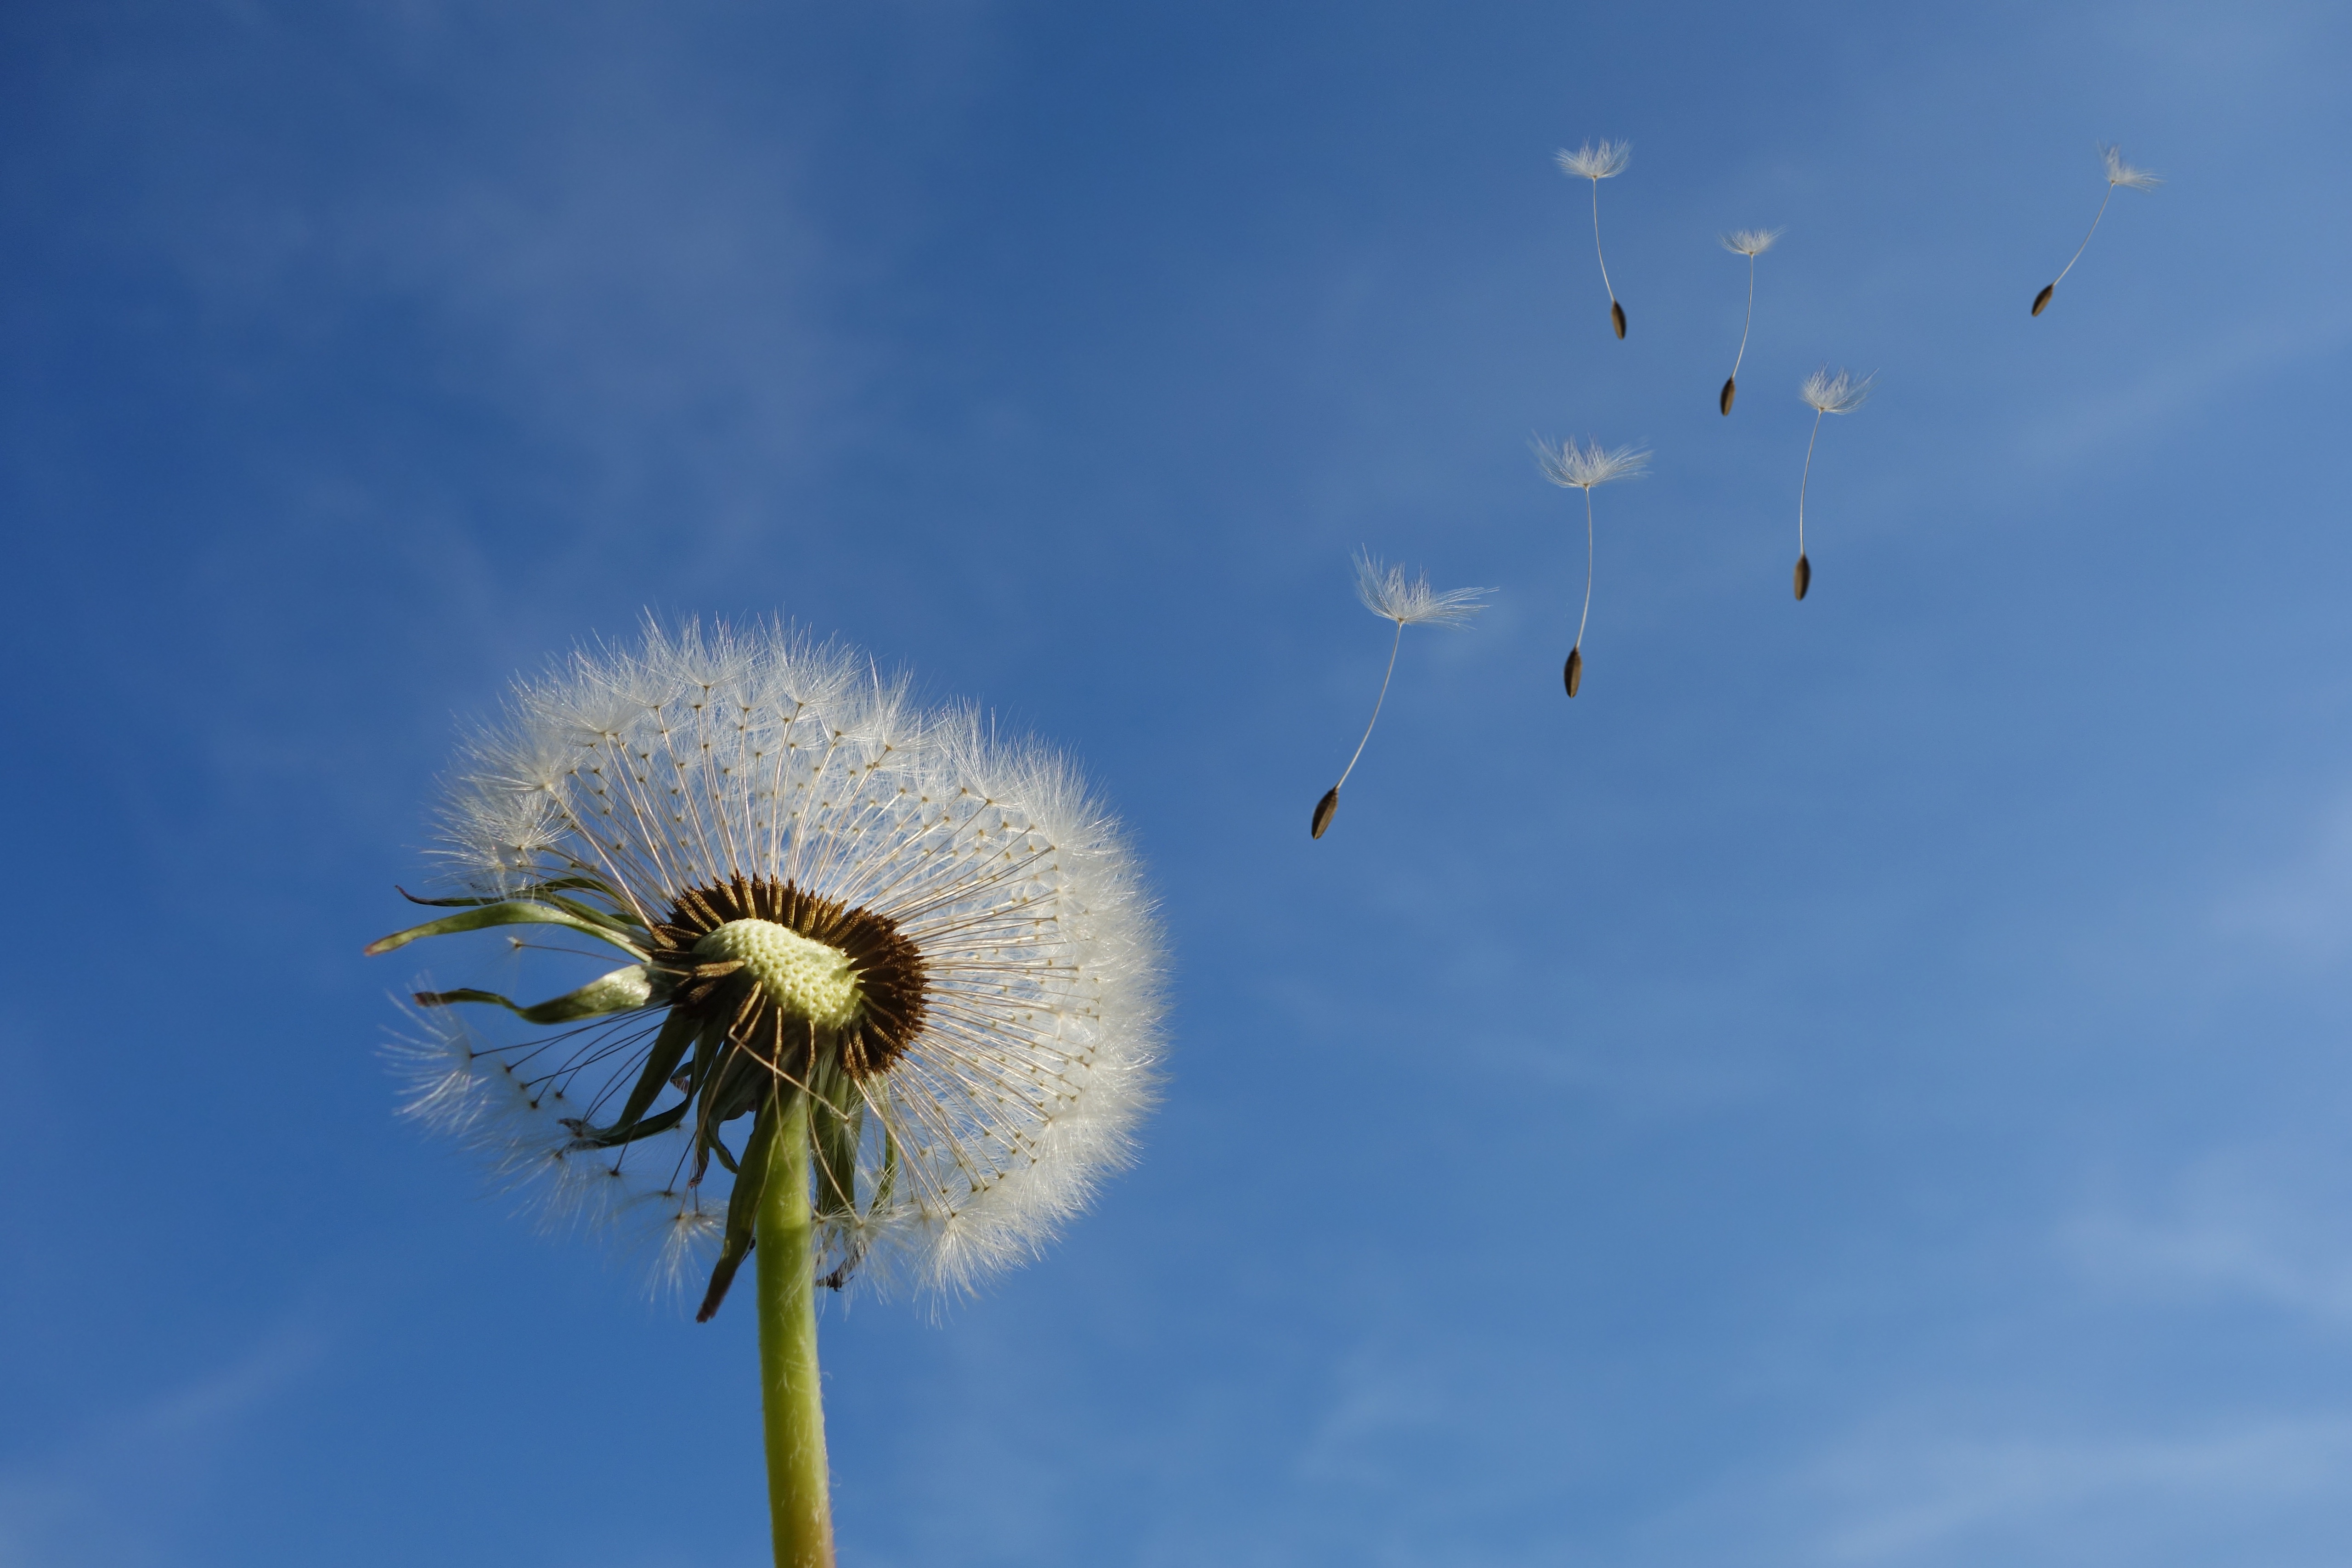
nature, grass, cloud, plant, sky, field, dandelion, leaf, flower, wind, spring, blue, close, flora, wild flowers, seeds, blow, macro photography, flowering plant, daisy family, grass family, atmosphere of earth, land plant